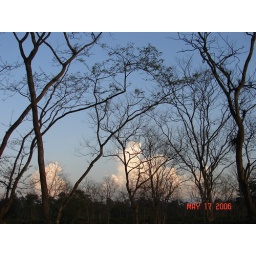
Silhouttes of trees at tea garden against the evening sky